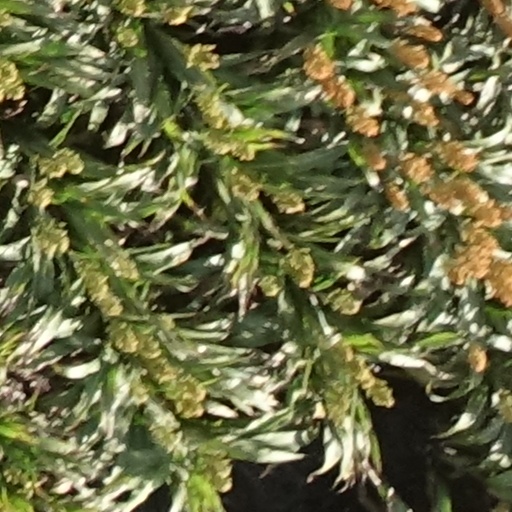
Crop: sorghum